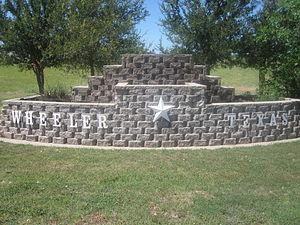
Le comté de Wheeler, en anglais : Wheeler County, est un comté situé au nord de l'État du Texas aux États-Unis. Fondé le 19 novembre 1876, son siège de comté est la ville de Wheeler. Selon le recensement de 2010, sa population est de 5 410 habitants, estimée, en 2017, à 5 358 habitants. Le comté a une superficie de 2 371 km², dont 2 368 km² en surfaces terrestres. Il est nommé en l'honneur de Royall Tyler Wheeler, ancien magistrat auprès de la Cour suprême du Texas.
La ville de Wheeler est le siège du comté de Wheeler, dans l’État du Texas, aux États-Unis. Sa population s’élevait à 1 592 habitants lors du recensement de 2010, estimée à 1 625 habitants en 2016.